Old Salem Church and Cemetery

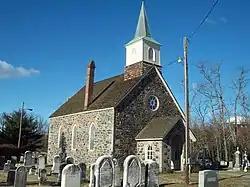
Old Salem Church and Cemetery, December 2009

Old Salem Church and Cemetery is a historic Lutheran Church and adjacent cemetery located at Catonsville, Baltimore County, Maryland. The main part of the 1849 Gothic Revival church building is a three bay, irregular stone structure approximately 28 feet wide and 42 feet long. It features a gable roof, a short boxy steeple, an entrance porch at the front and an apse at the rear. The interior features a gallery and organ loft has the original tracker organ, which is still hand pumped by a wooden lever on the north side of the case. From early on, the ground to the south of the church was laid out as a cemetery. The church was founded by German Lutheran immigrants.